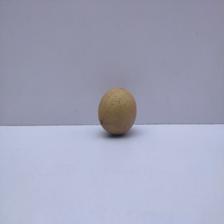
Size: Small